Italian battleship Giulio Cesare

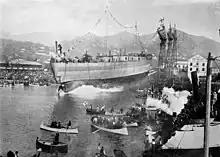
Launch of "Giulio Cesare", 15 October 1911.

"Giulio Cesare", named after Julius Caesar, was laid down at the Gio. Ansaldo & C. shipyard in Genoa on 24 June 1910 and launched on 15 October 1911. She was completed on 14 May 1914 and served as a flagship in the southern Adriatic Sea during World War I. She saw no action, however, and spent little time at sea. Admiral Paolo Thaon di Revel, the Italian naval chief of staff, believed that Austro-Hungarian submarines and minelayers could operate too effectively in the narrow waters of the Adriatic. The threat from these underwater weapons to his capital ships was too serious for him to use the fleet in an active way. Instead, Revel decided to implement a blockade at the relatively safer southern end of the Adriatic with the battle fleet, while smaller vessels, such as the MAS torpedo boats, conducted raids on Austro-Hungarian ships and installations. Meanwhile, Revel's battleships would be preserved to confront the Austro-Hungarian battle fleet in the event that it sought a decisive engagement.